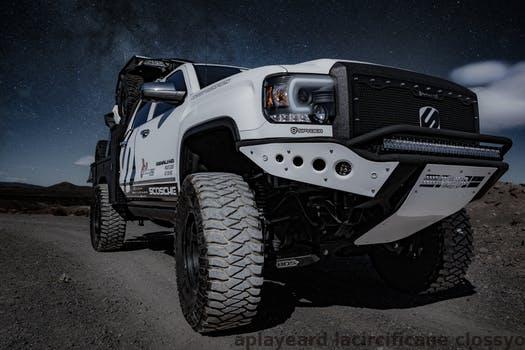
Label: Watermark